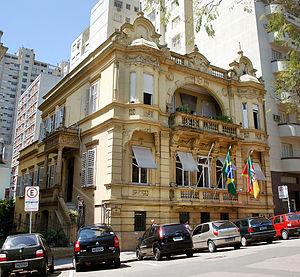
Un Solar est le château, le palais, le domaine, berceau d’une famille de la noblesse portugaise qui en porte parfois le nom.